Archipelagos (video game)

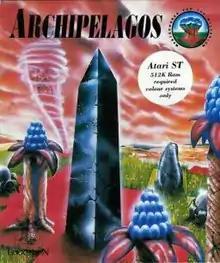
European Atari ST cover art

Archipelagos is a first person action and strategy video game developed by Astral Software for Amiga, Atari ST, and MS-DOS. It was published in 1989 by Logotron.